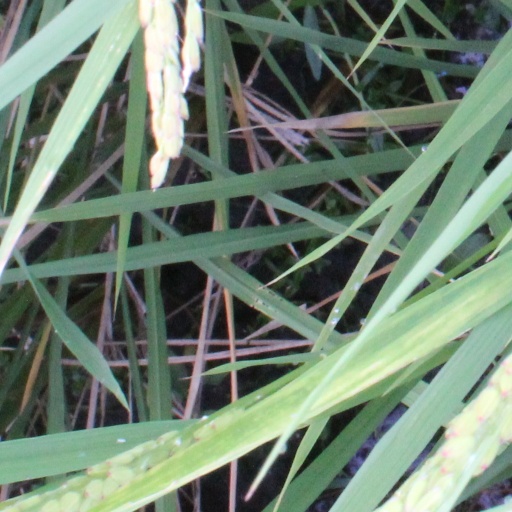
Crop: rice